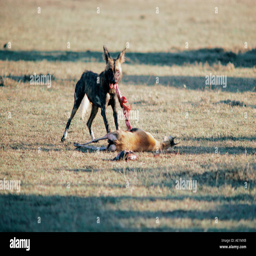
biological species starting to feed